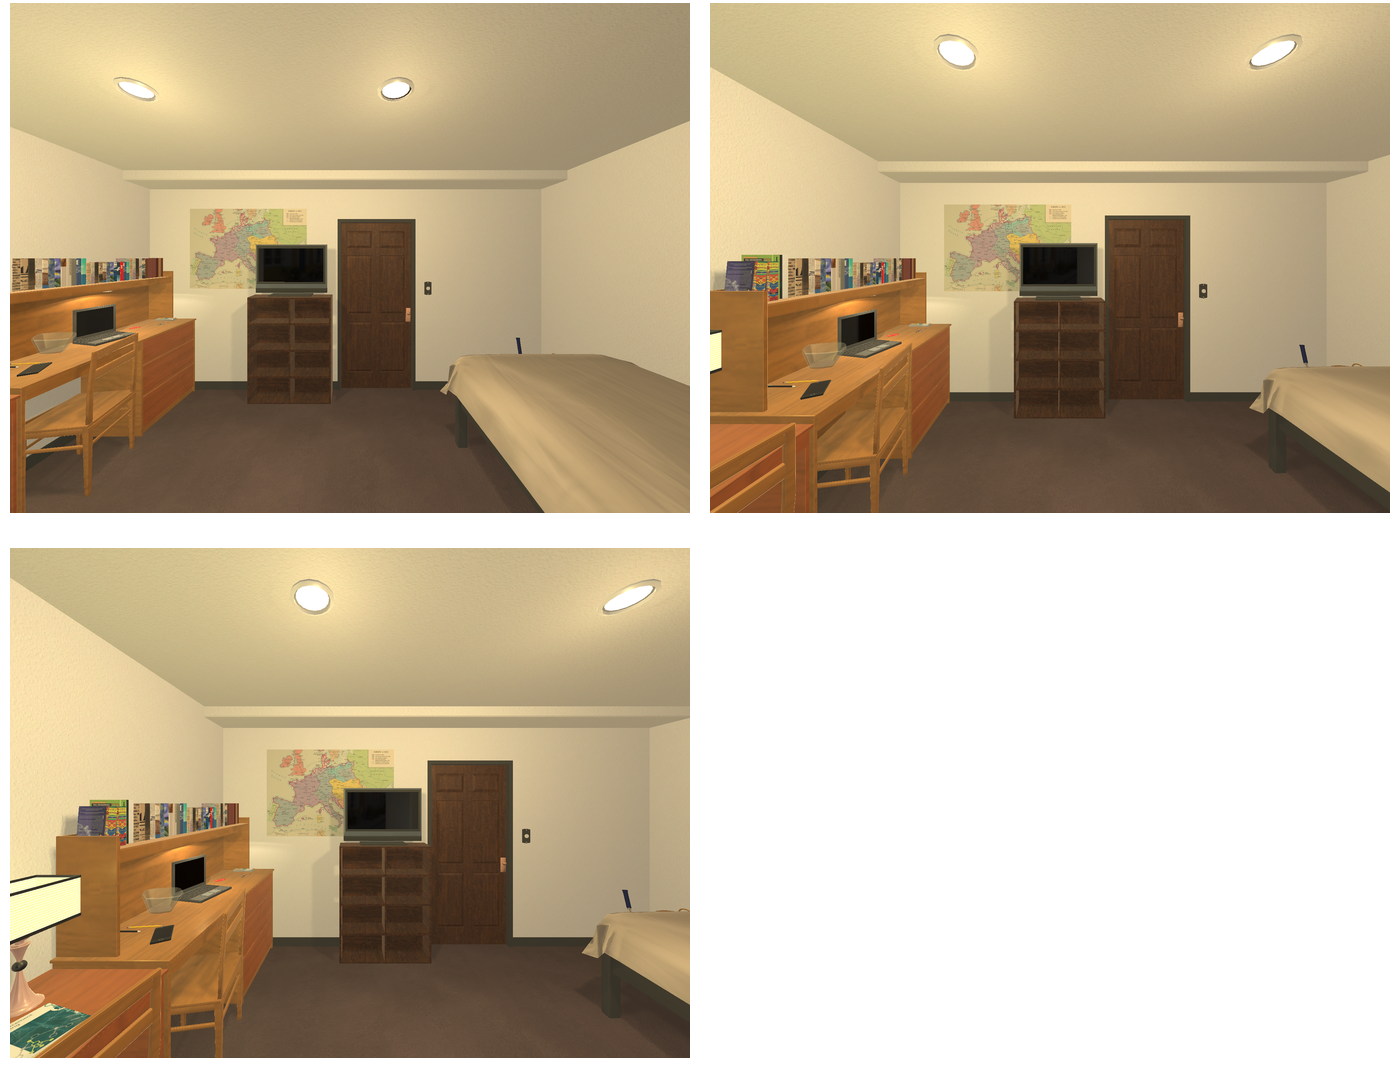Task instruction: Turn on the ceiling light.
Answer: {"task_instruction": "Turn on the ceiling light.", "nodes": ["light switch", "ceiling light1", "ceiling light2"], "edges": [{"functional_relationship": "control", "object1": "light switch", "object2": "ceiling light1", "spatial_relations": ["in_front_of", "right_of", "lower_than"], "is_touching": false}, {"functional_relationship": "control", "object1": "light switch", "object2": "ceiling light2", "spatial_relations": ["in_front_of", "lower_than", "left_of"], "is_touching": false}], "action_type": "press", "function_type": "device_control"}